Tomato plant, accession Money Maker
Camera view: vertical (180 deg); turntable rotation: 240 degrees
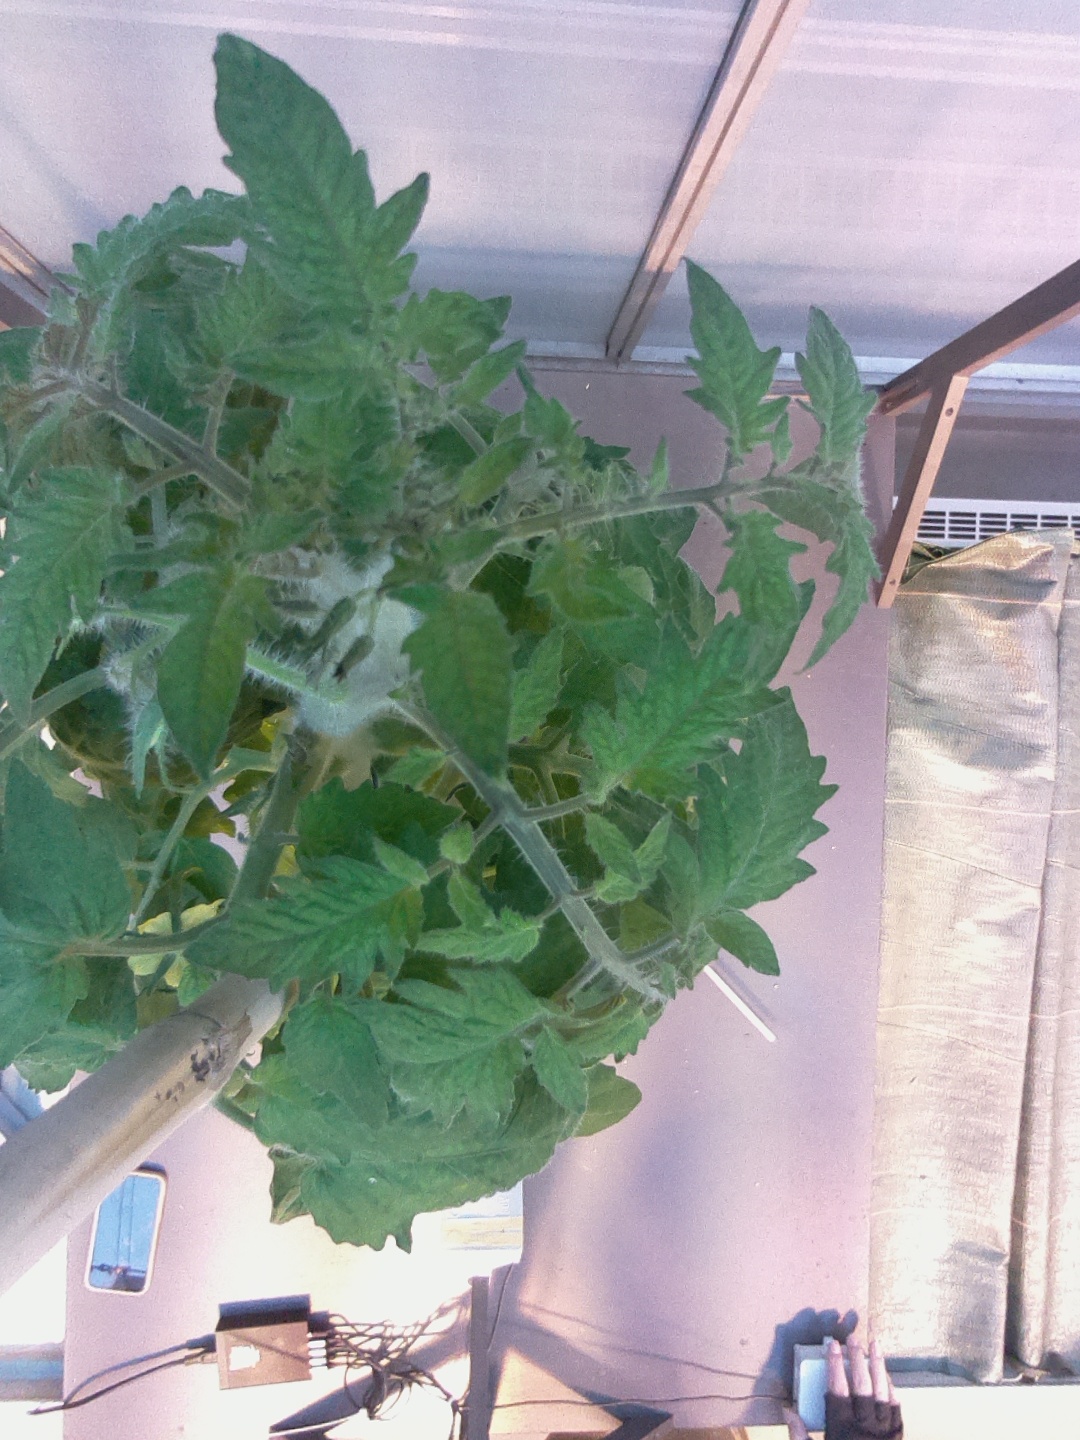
BBCH growth stage 64: 40%-50% of flowers open